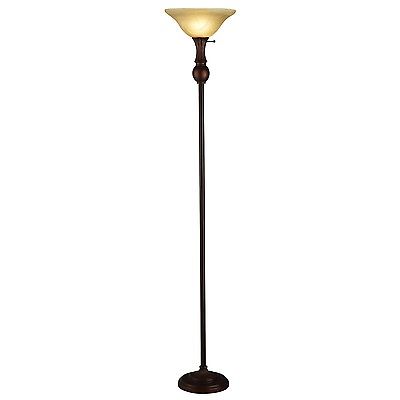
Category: lamp